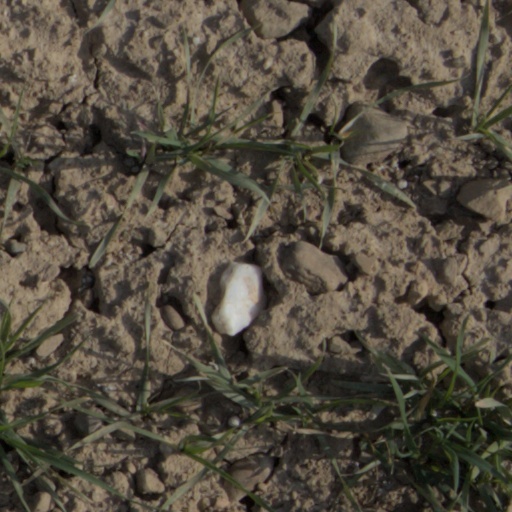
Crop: wheat